Texas (band)

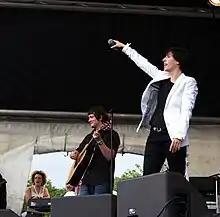
Spiteri and Ally McErlaine performing live in 2004

In September 2002, Spiteri gave birth to her daughter, Misty Kyd, although motherhood did not prevent her from working on another album. In October 2003, Texas released the first single from their upcoming sixth album titled "Carnival Girl" which featured rapping vocals by Canadian artist Kardinal Offishall. The song reached No. 9 on the UK Singles Chart. Later that month, the album "Careful What You Wish For" was released. The album peaked at No. 5 on the UK Albums Chart and was certified Gold by the BPI for sales of over 100,000 copies in the United Kingdom. In December 2003, a second and final single was released from the album entitled "I'll See It Through", though this peaked at a lowly No. 40 on the UK Singles Chart.